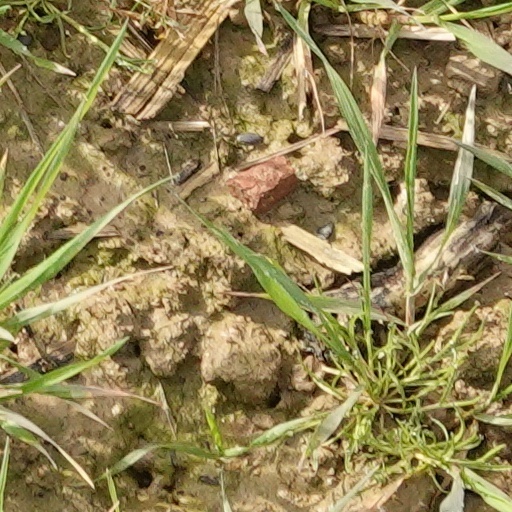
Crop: wheat